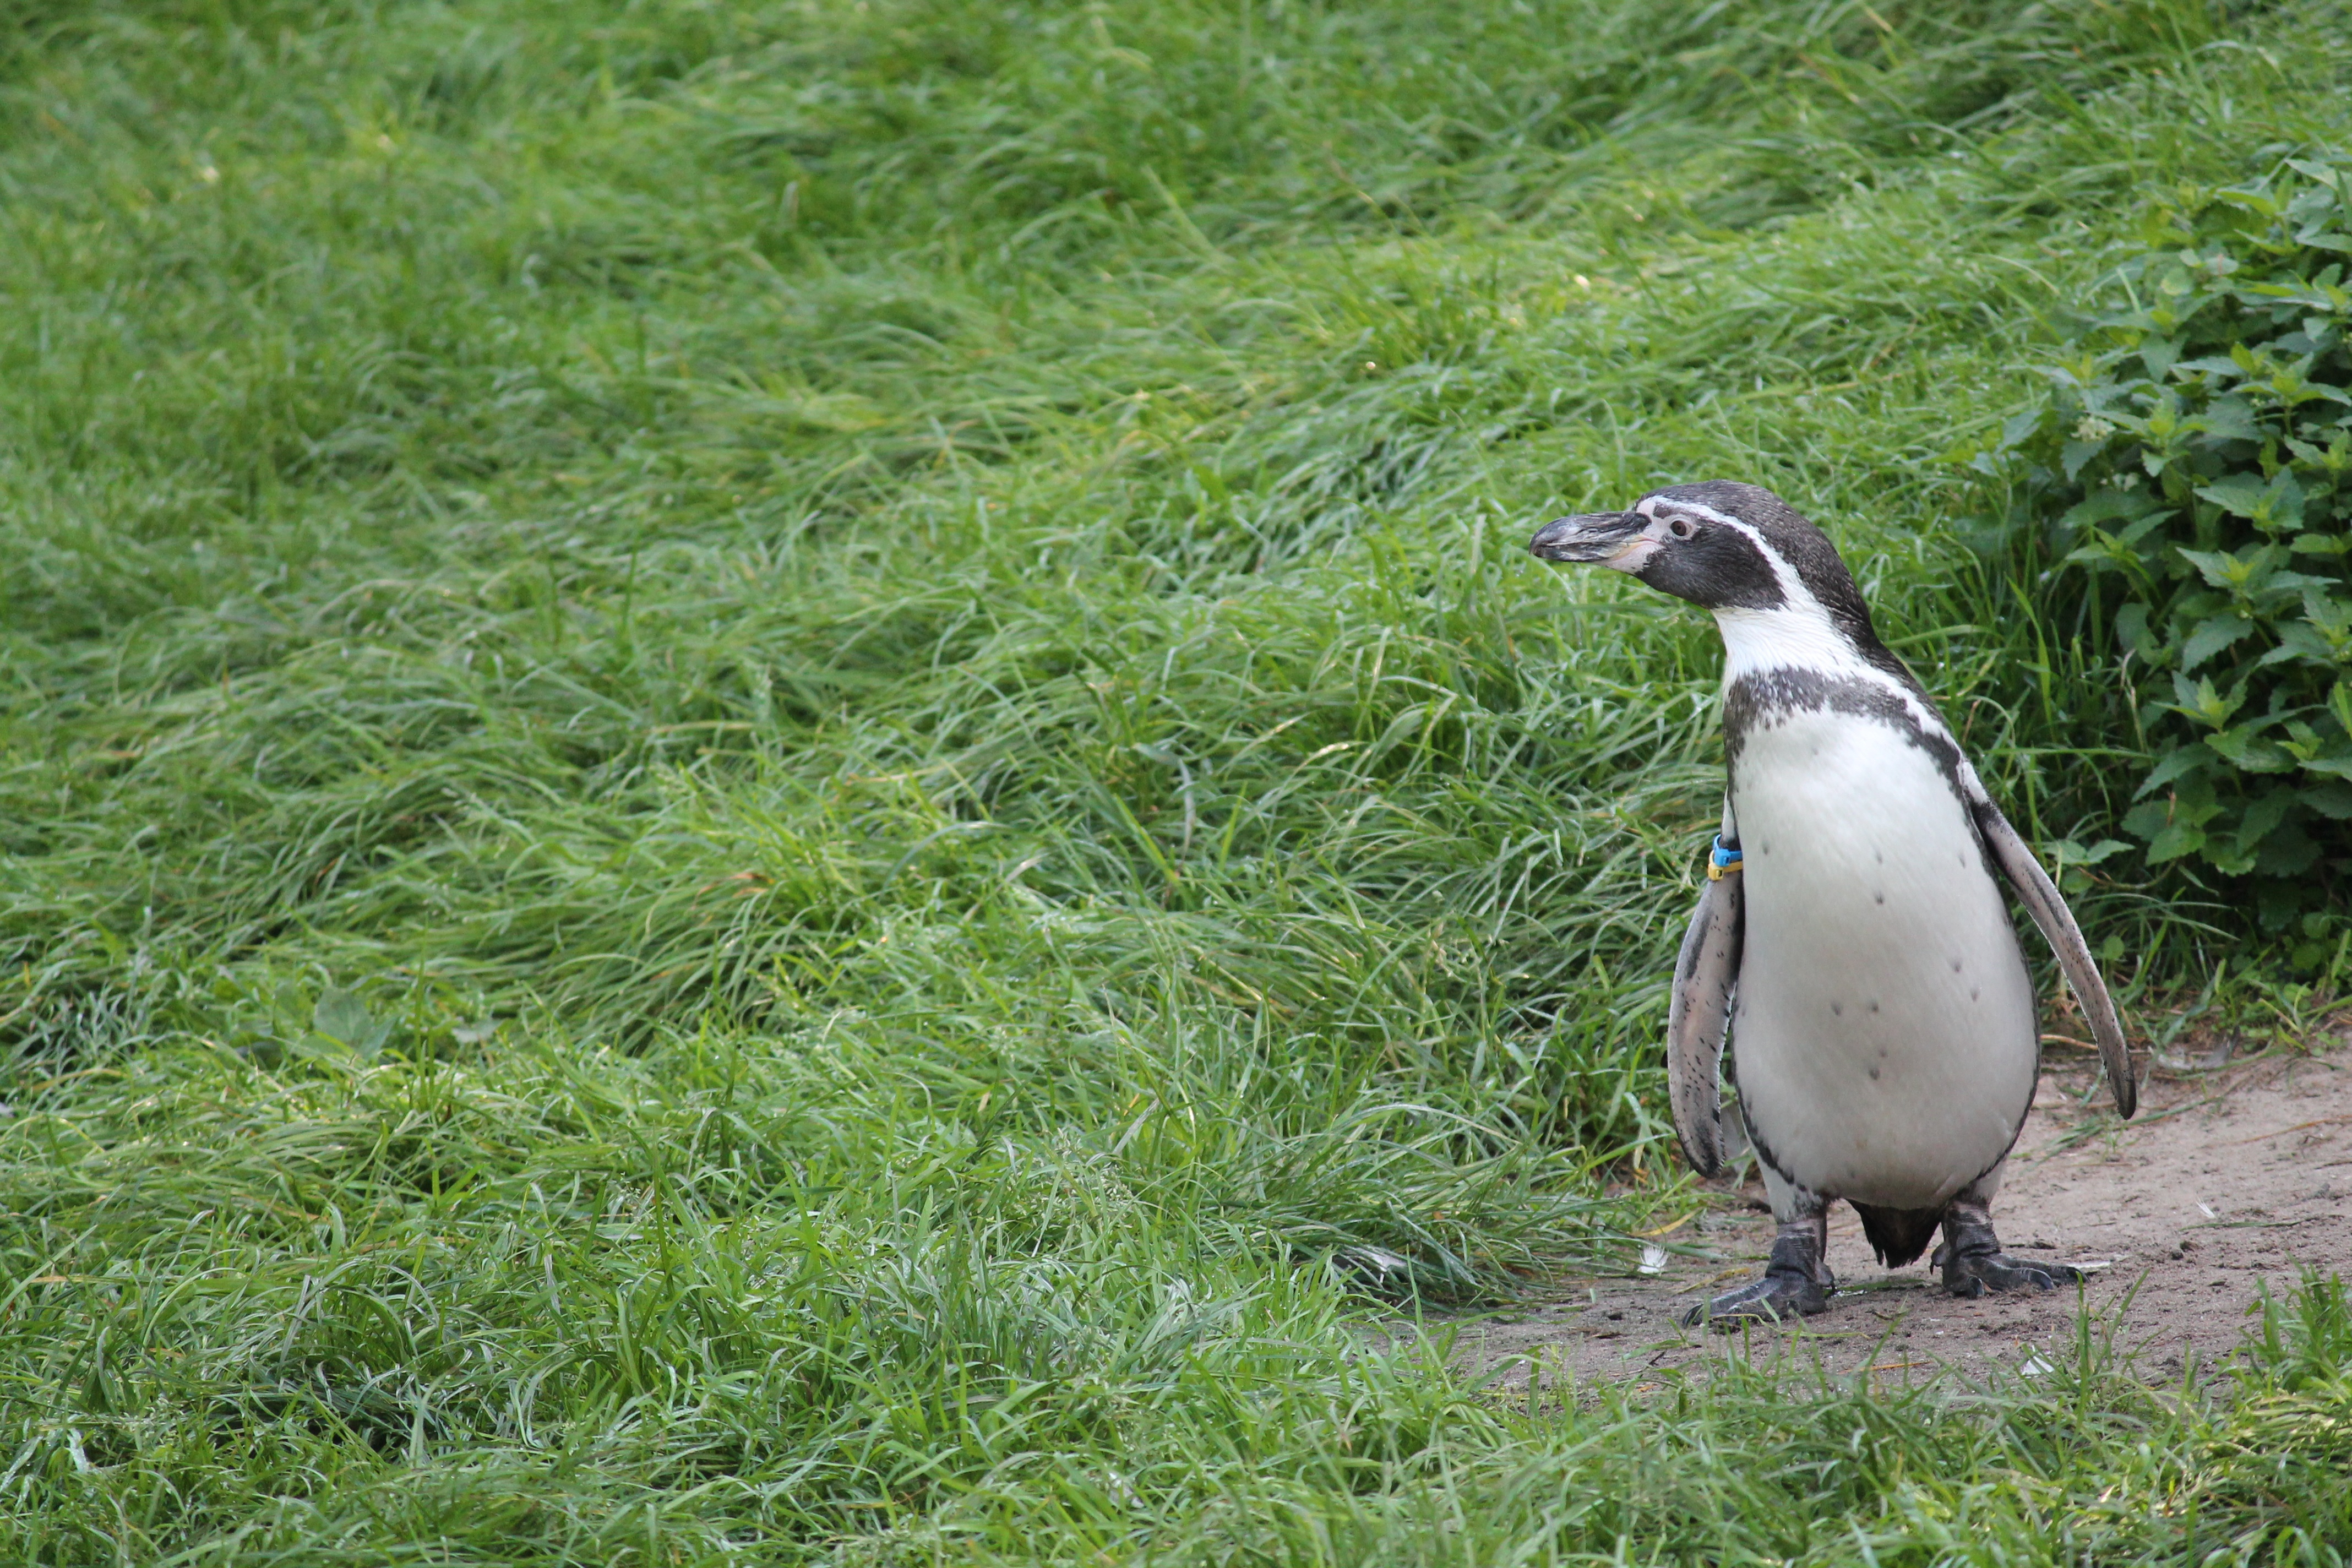
water, grass, bird, wildlife, swim, zoo, green, beak, fauna, penguin, vertebrate, humboldt penguin, humboldt, penguin pool